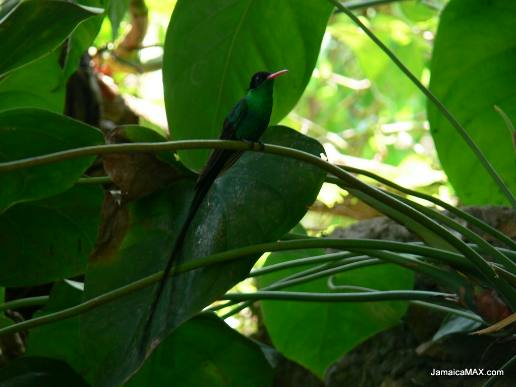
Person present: No